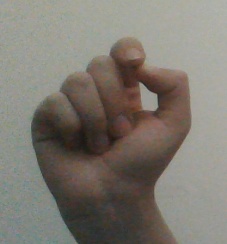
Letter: fa